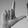
ASL letter: L